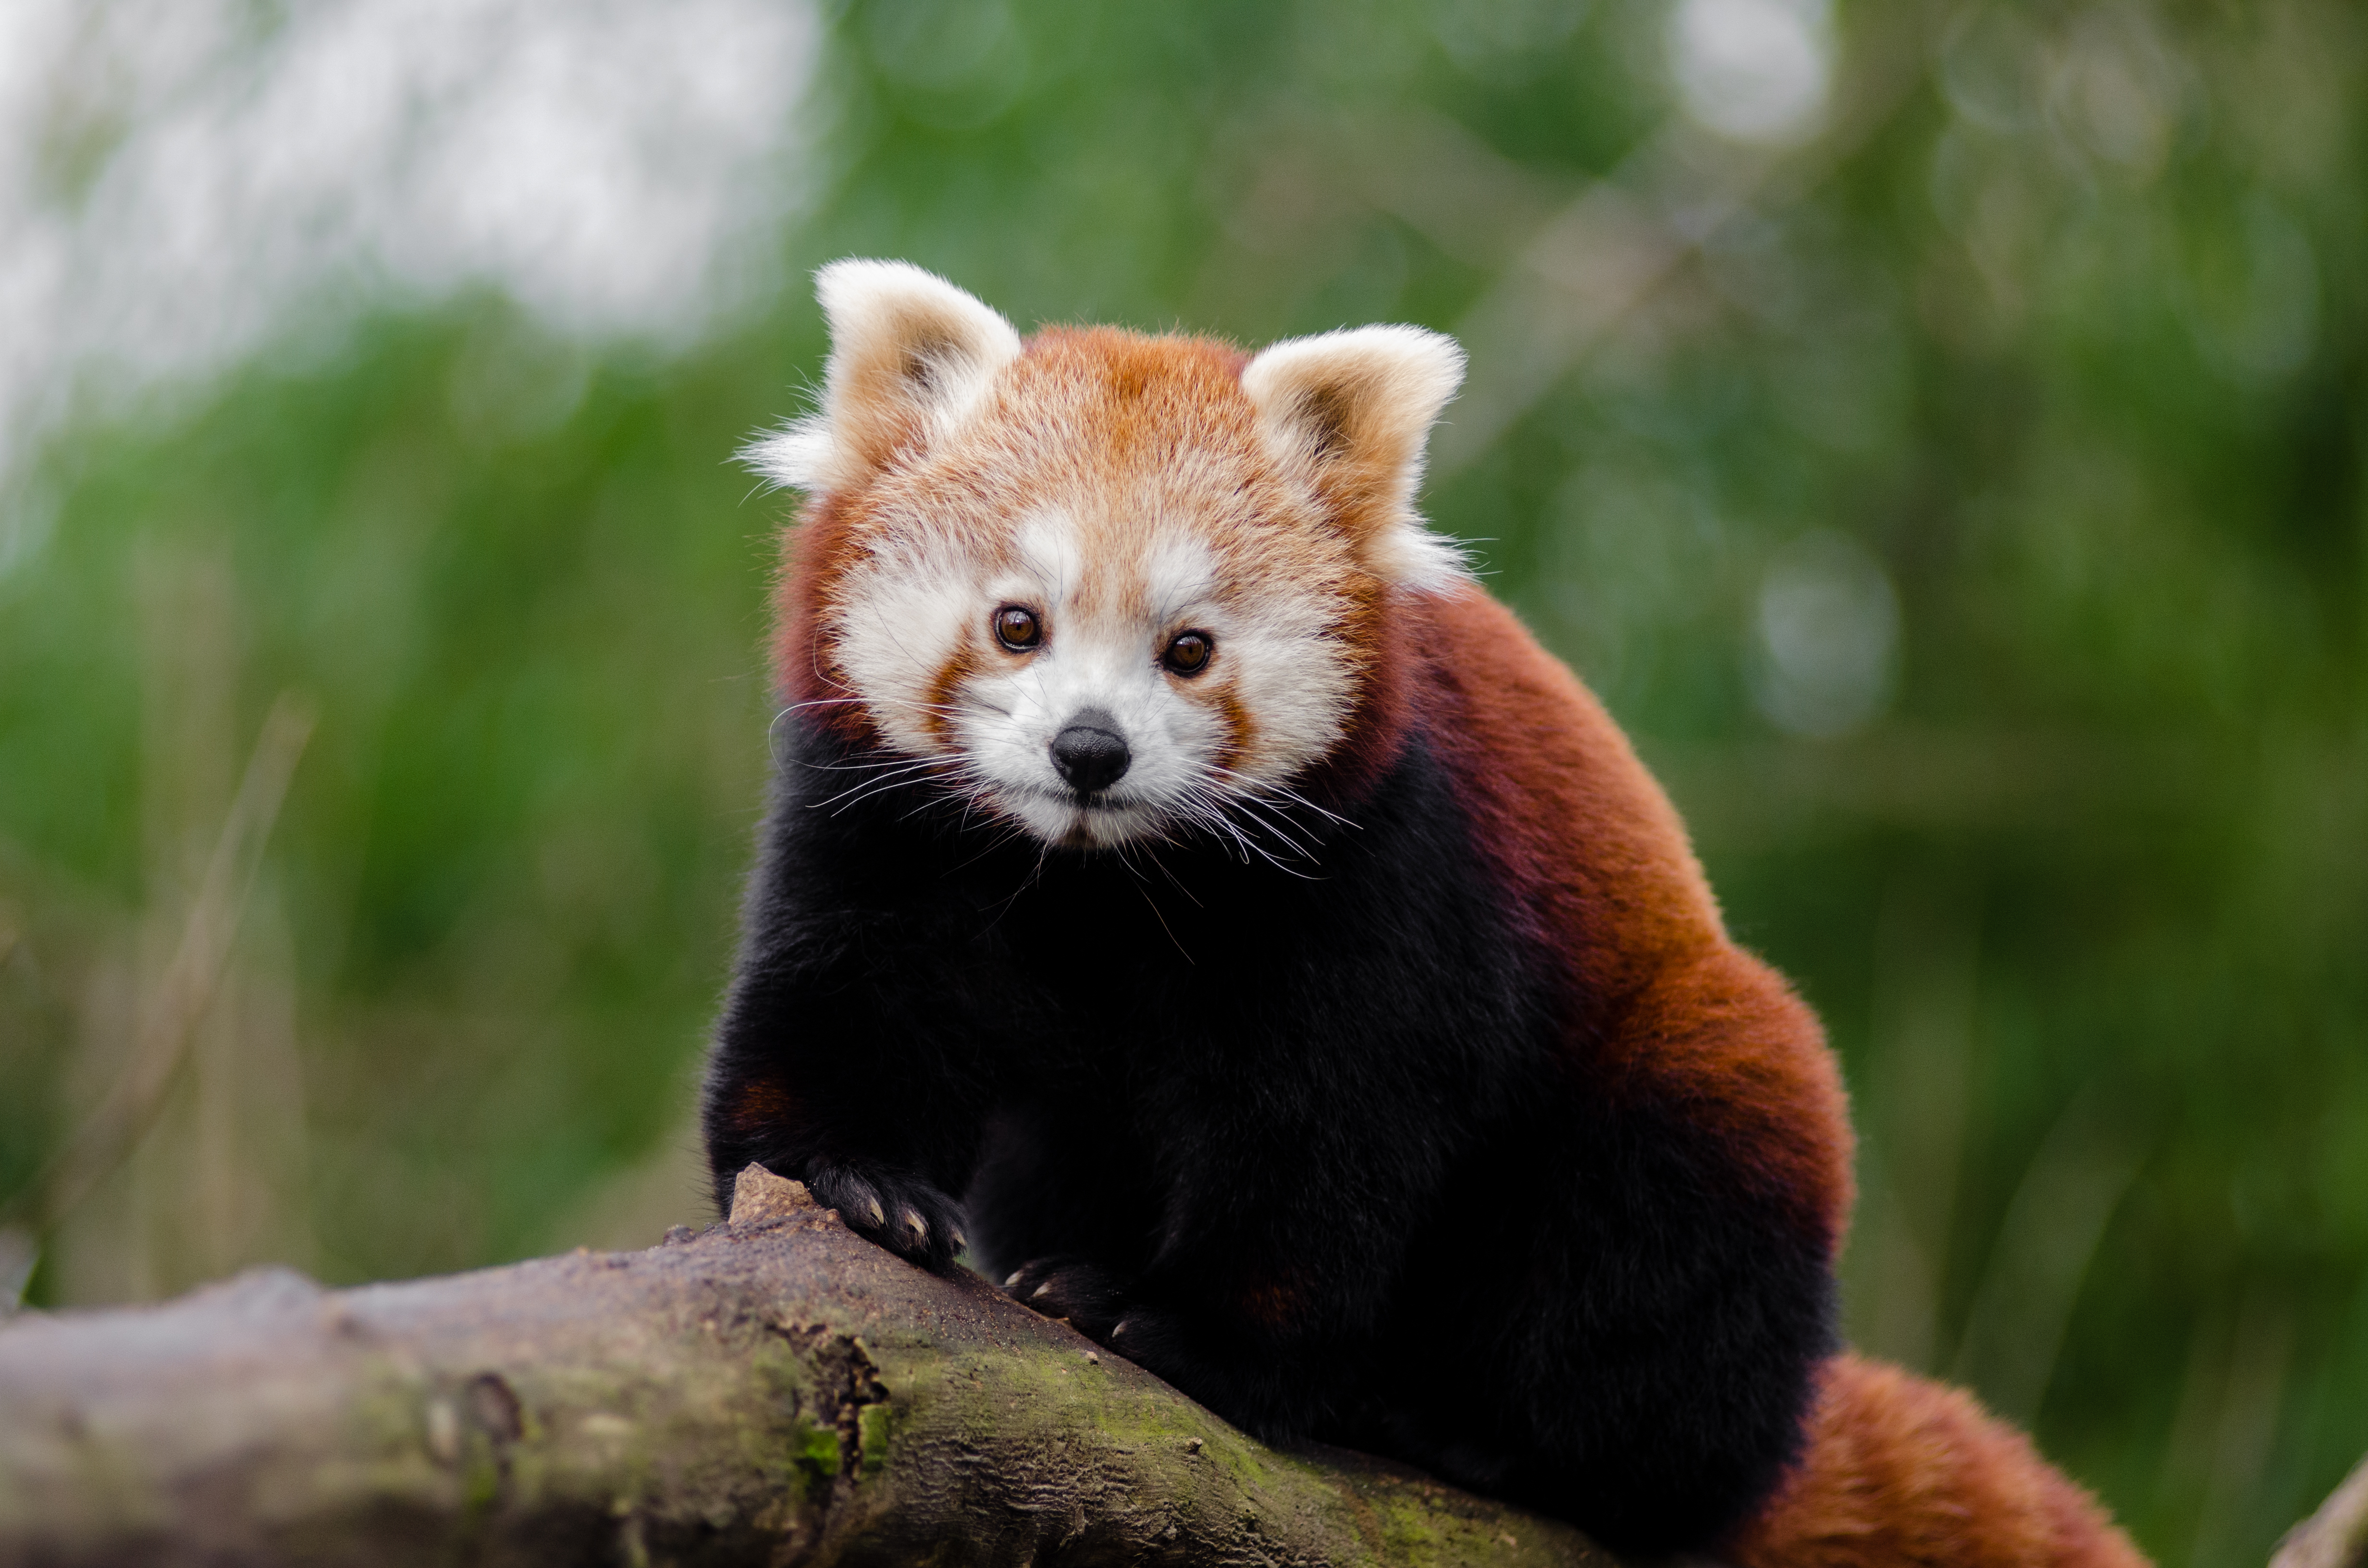
tree, nature, cold, winter, bokeh, vintage, sweet, feet, animal, cute, female, wildlife, zoo, fur, orange, young, green, high, red, foot, mammal, nikon, fauna, red panda, panda, 2015, face, nose, whiskers, paw, tail, animals, ears, endangered, vertebrate, germany, deutschland, natur, paws, tier, iso, fell, gesicht, baum, adorable, bamboo, d7000, roter, kleiner, niedlich, sues, suess, species, bedrohte, tierart, tierpark, weiblich, jungtier, jung, ohren, schwanz, nase, bedroht, ailurus, fulgens, mozilla, firefox, wochenende, weekend, kalt, gr n, s s, dog breed group